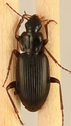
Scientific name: Calathus advena
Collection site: Rocky Mountains NEON (RMNP), plot RMNP_008